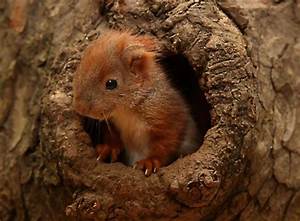
Label: scoiattolo